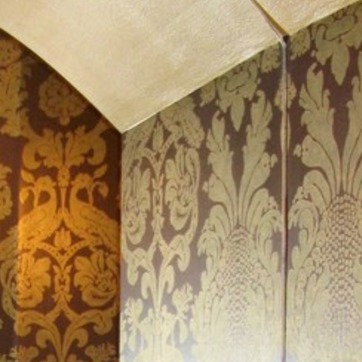
Material: wallpaper